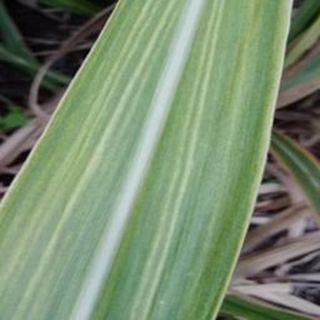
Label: sugarcane_mosaic